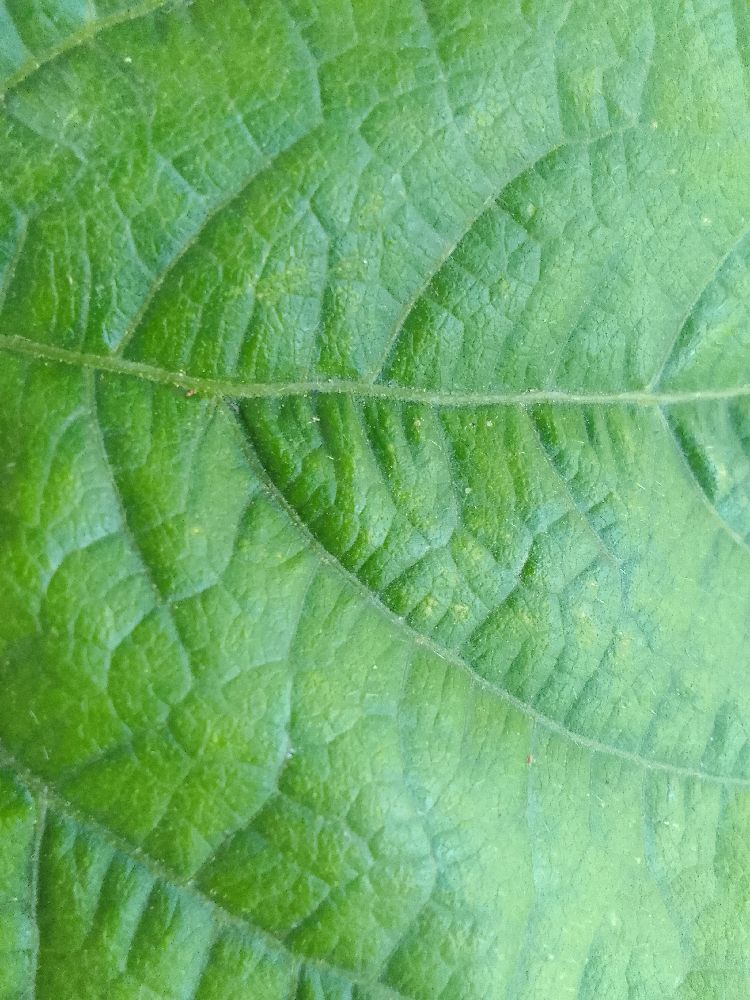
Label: healthy